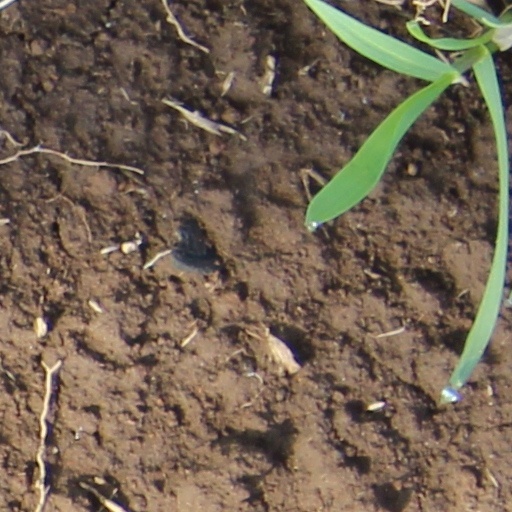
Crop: wheat